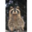
Label: raccoon